Guilin Park

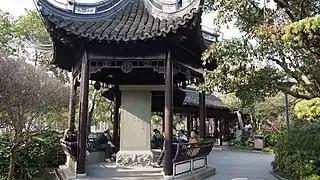
Stele in Guilin Park

The surrounding wall separates the park from the streets and creek, making it possible to close it for the late afternoon and night. Entrance fee is 2 yuan.